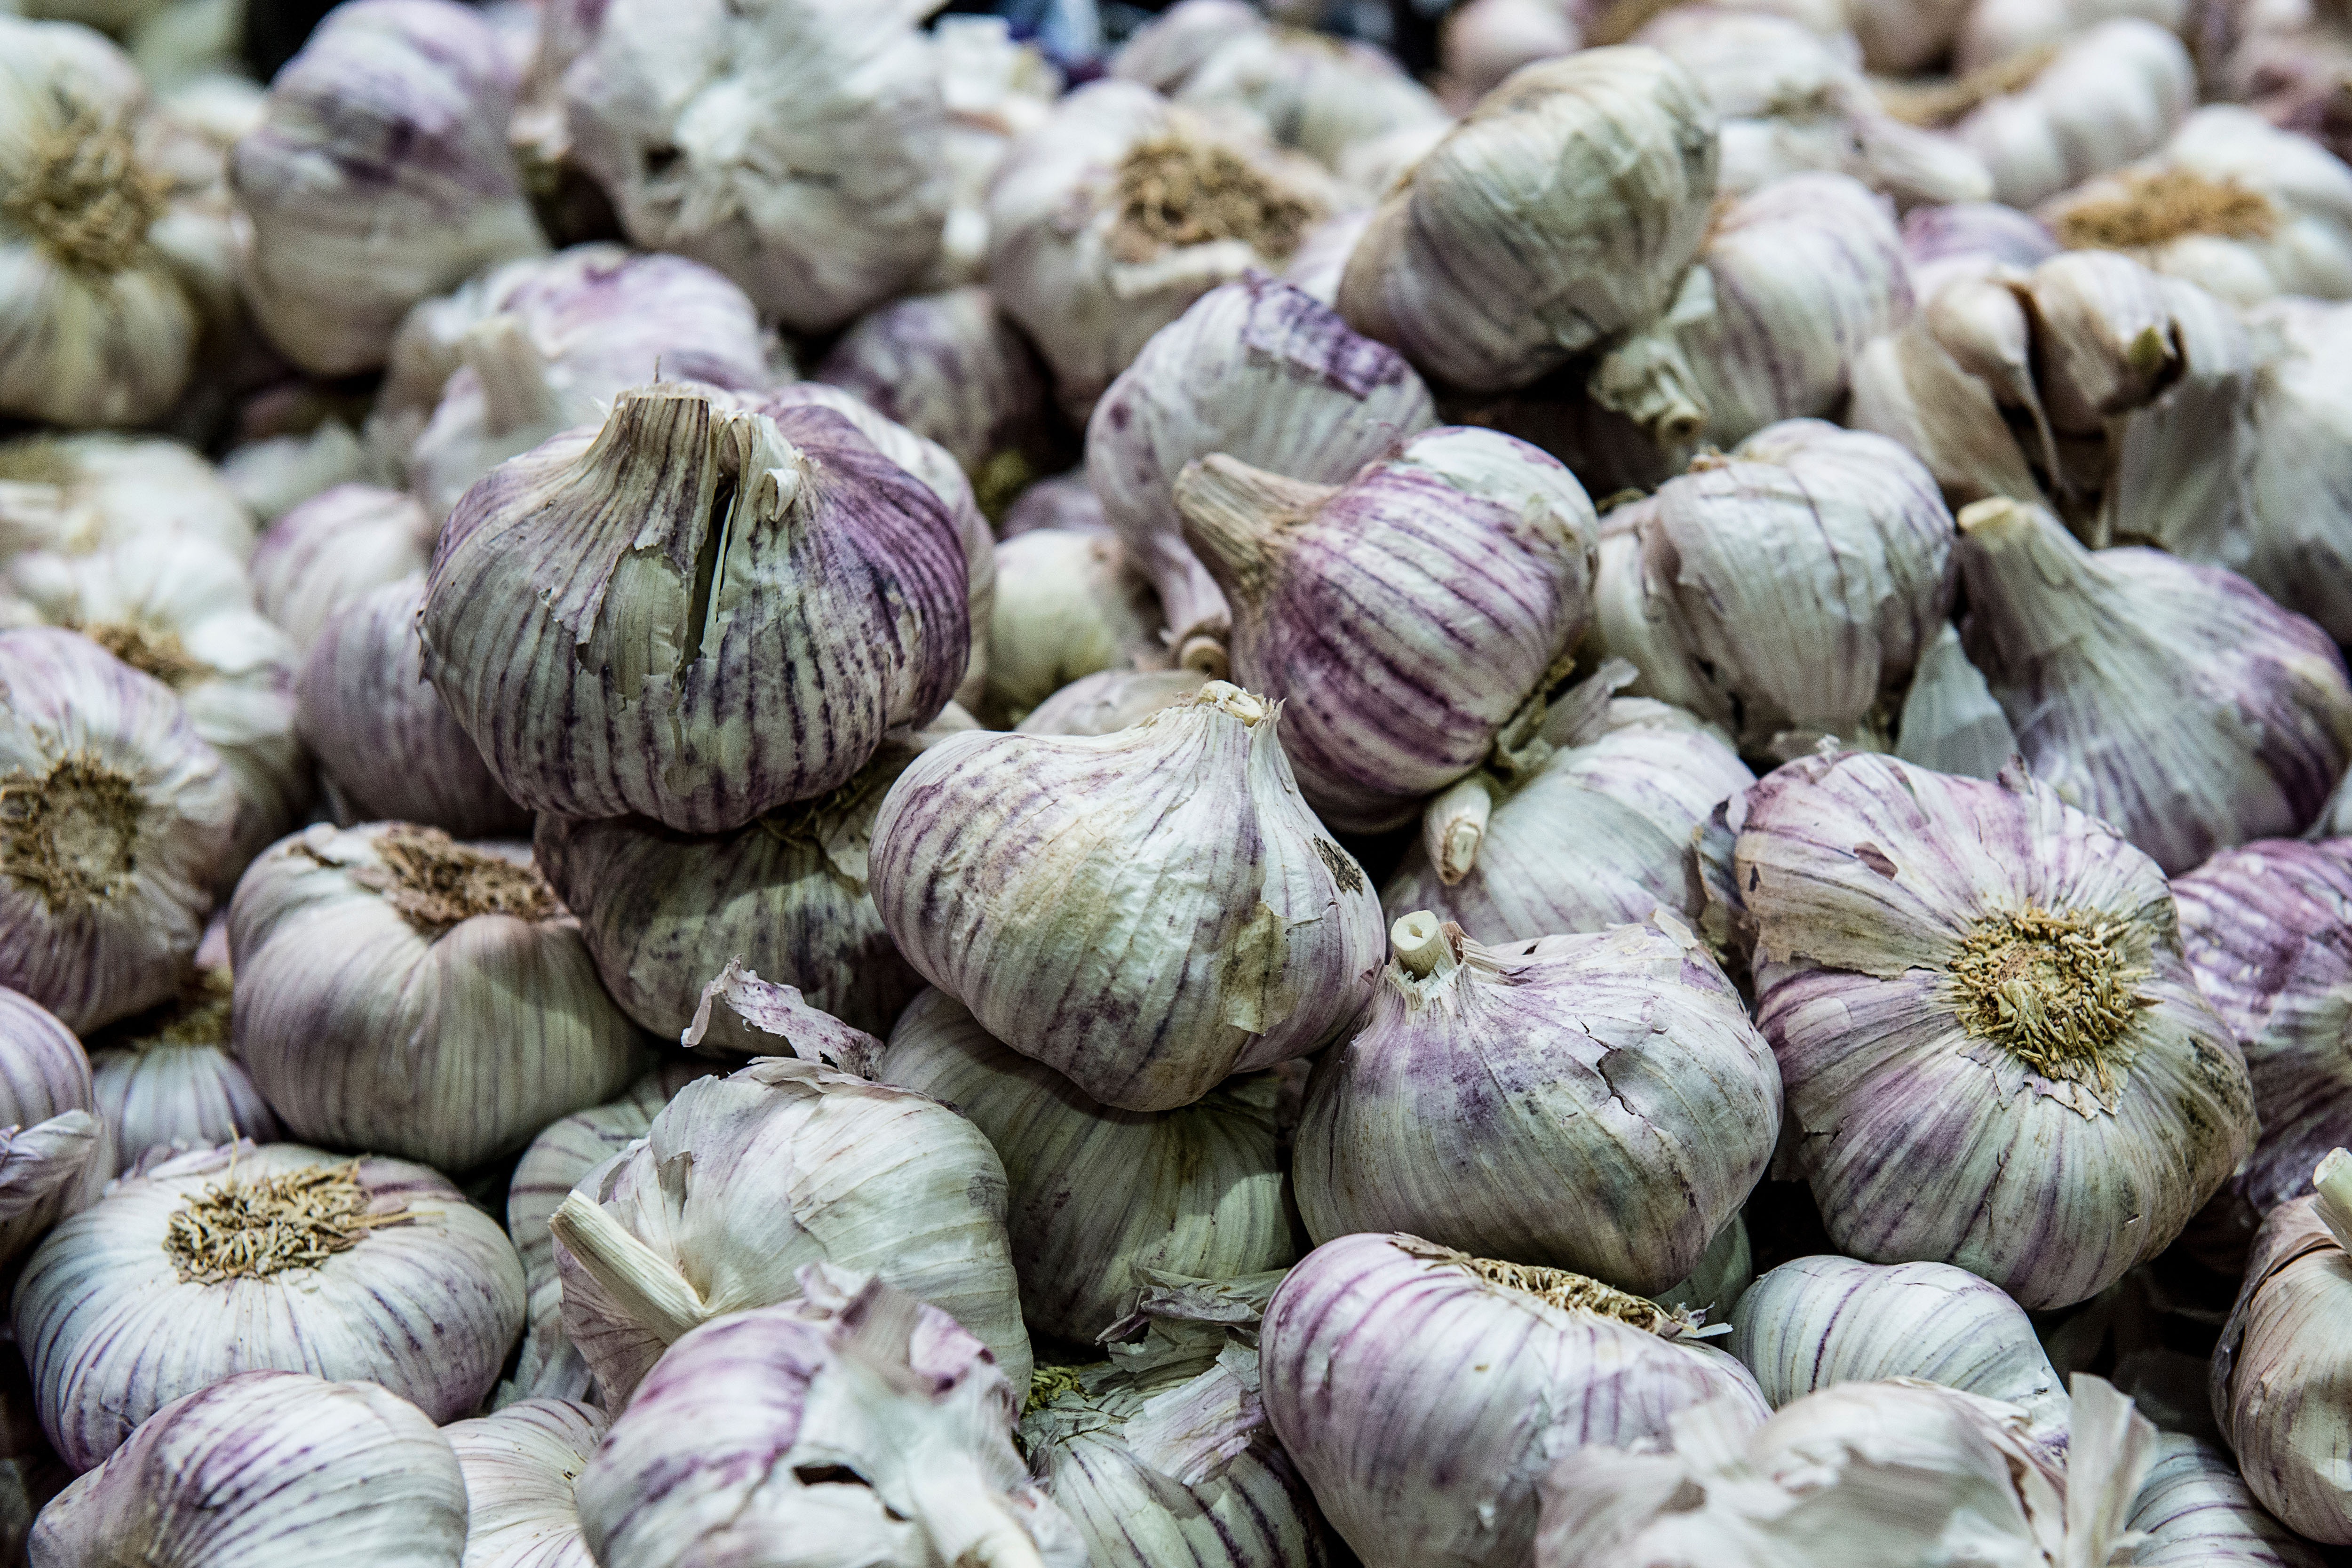
natural foods, local food, vegetable, garlic, food, plant, tomatillo, whole food, produce, ingredient, vegan nutrition, market, superfood